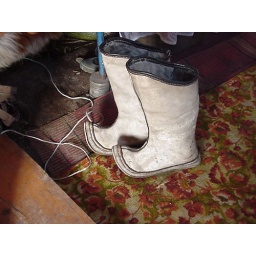
These boots were tucked under a bed built along the wall of the yirt.